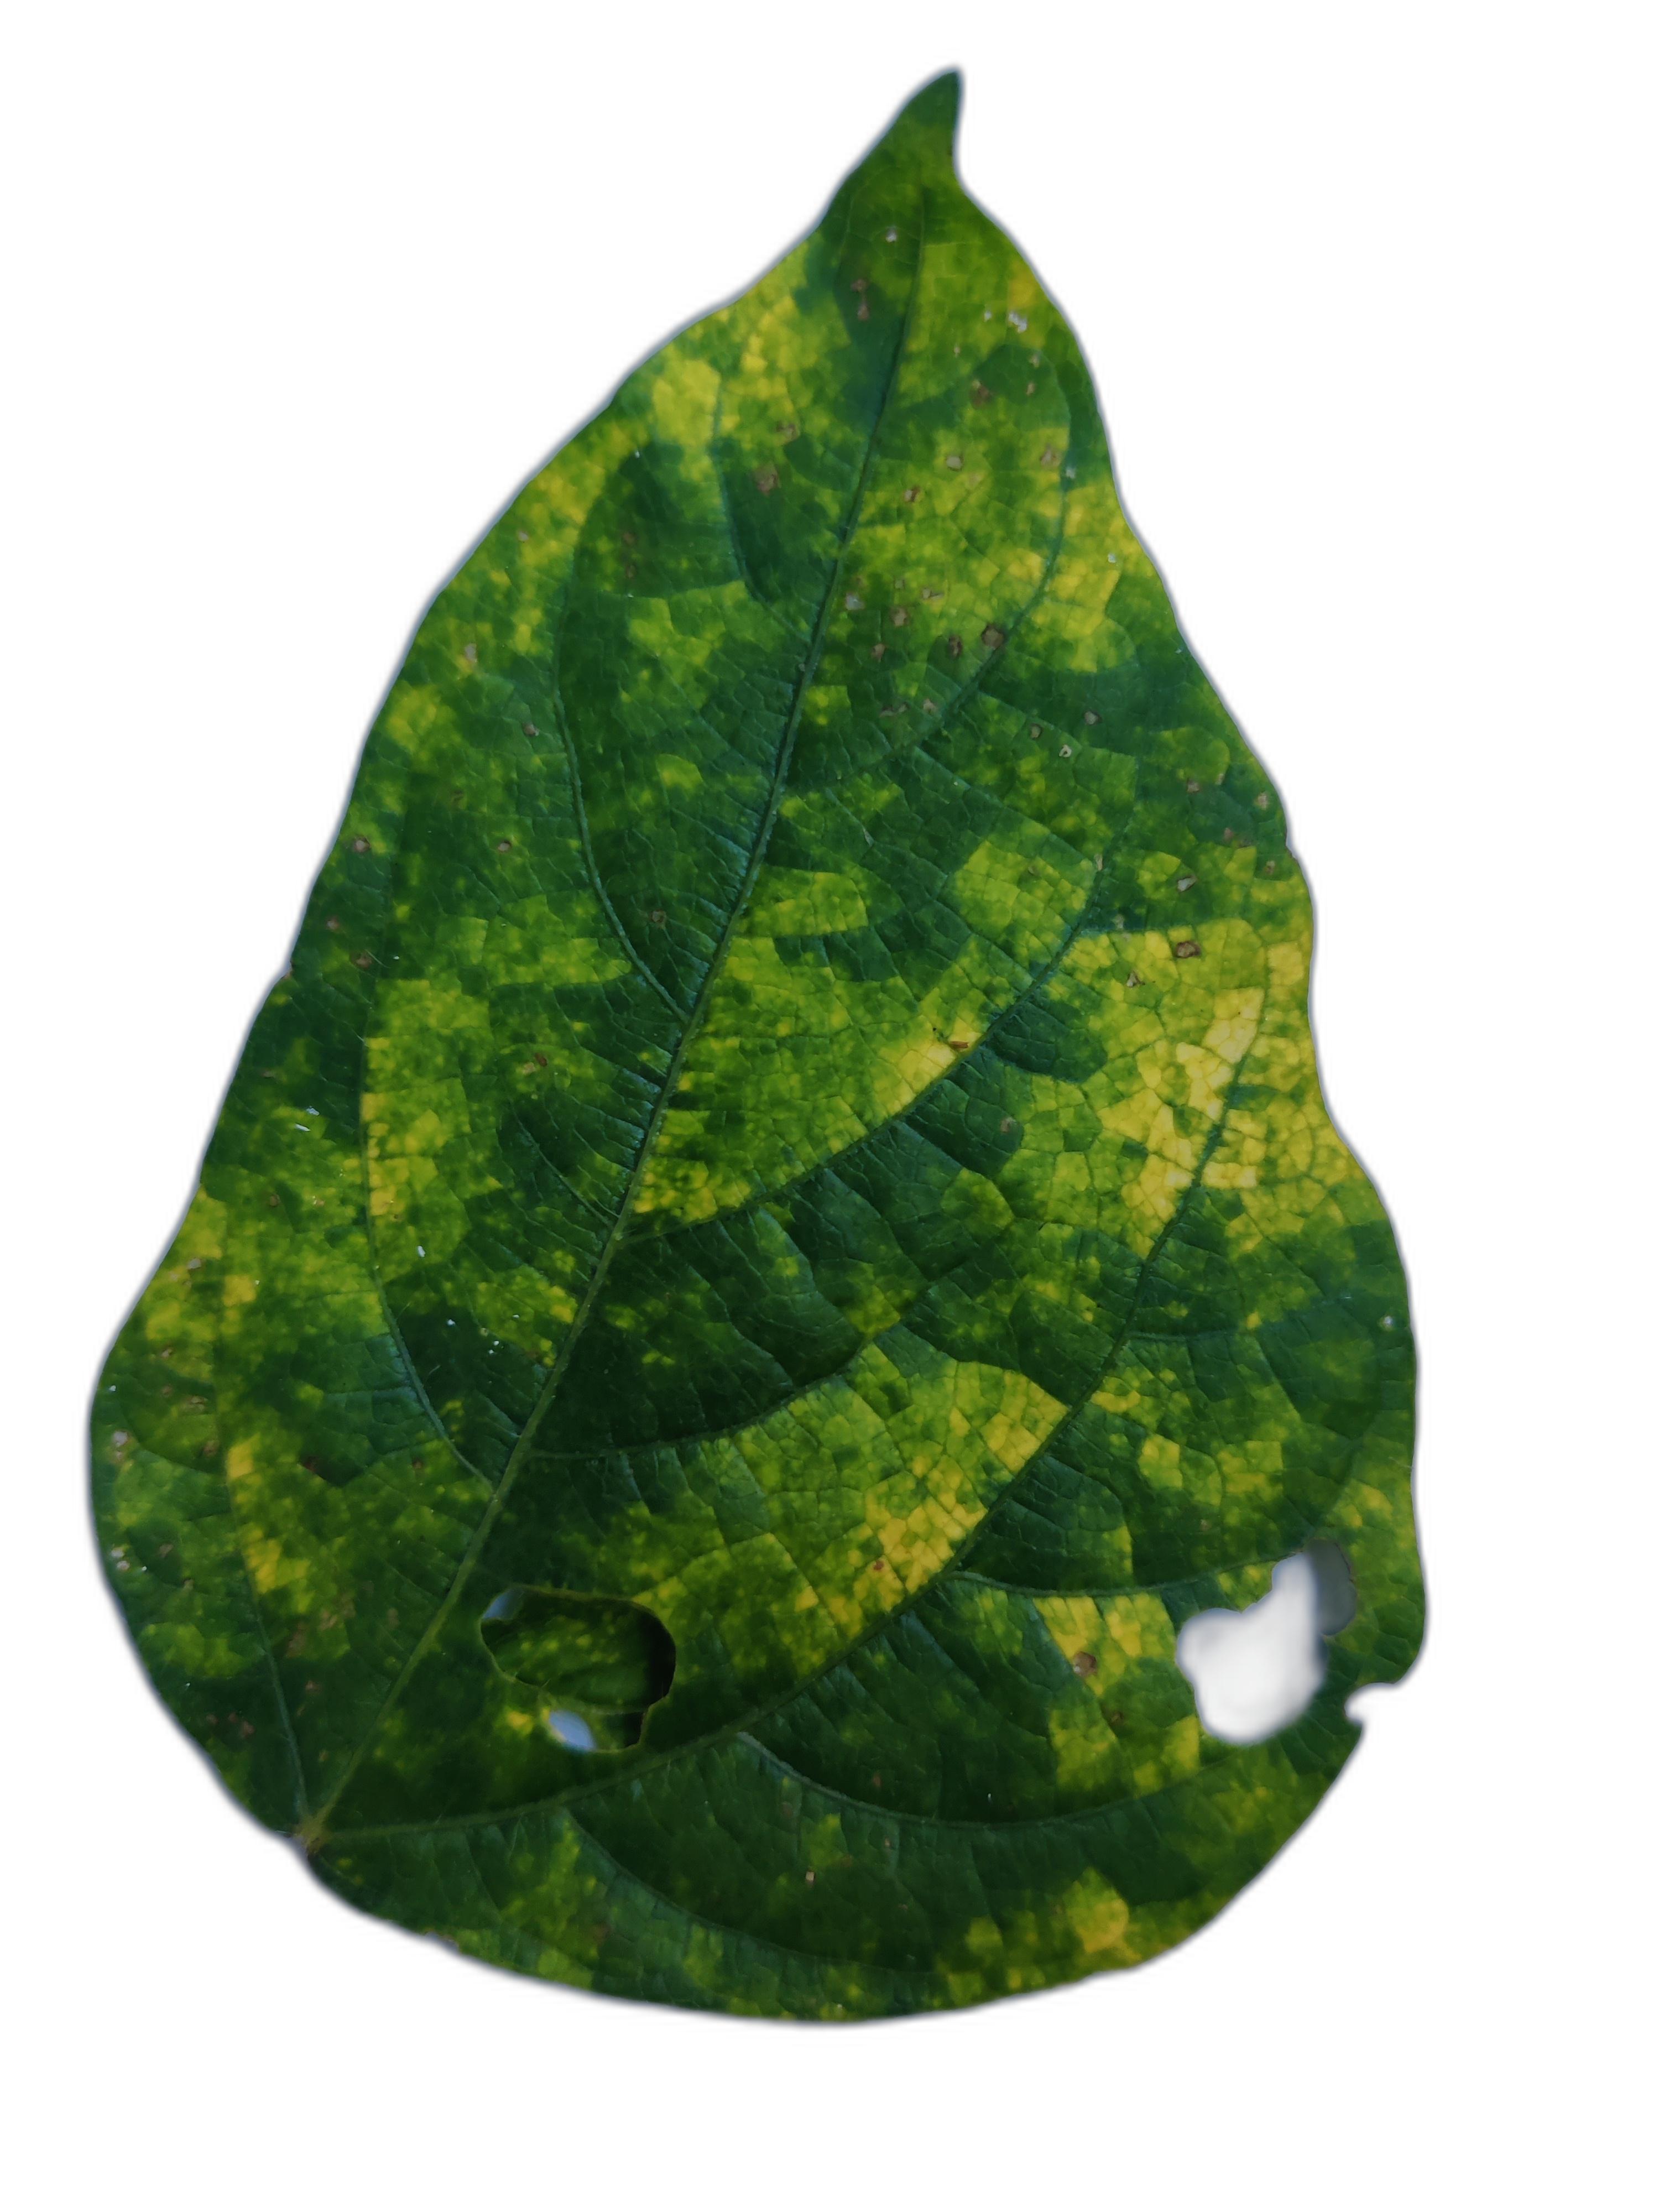
Label: Yellow Mosaic